Glutamate receptor-interacting protein

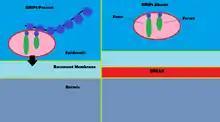
This diagram depicts the role GRIP1 plays in localizing extra-cellular matrix proteins Fras1 and Frem2 at the dermo-epidermal junction.

Mutations to GRIP1 play a role in less than 10% of confirmed cases of the group of congenital defects known as Fraser syndrome. Using immunofluorescence, it has been shown that GRIP1 is found in several kinds of embryonic tissues, including the GI tract, ureter buds, skin and oral and nasal cavities. GRIP1 is also essential for proper function and structure of the dermo-epidermal junction. In mouse models, knocking out GRIP1 protein leads to several deformities that begin in embryo. These deformities include subepidermal hemorrhagic blistering, renal agenesis, syndactylism, polydactylism and cryptopthalmos. One study has shown that complete knock-out of GRIP1 leads to the absence of kidneys. Another study shows blistering of embryonic tissue that GRIP1 is expressed in by day 12 of embryonic life in mice.